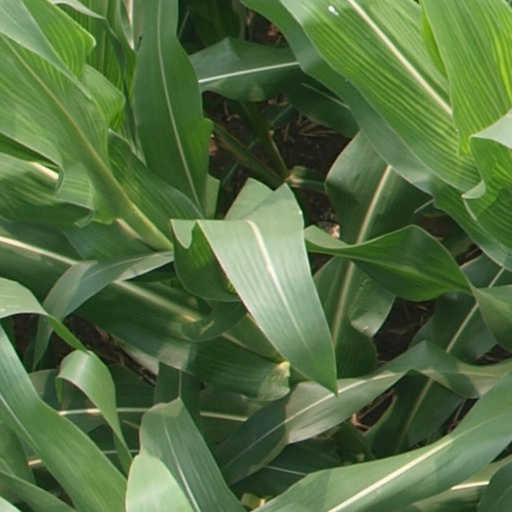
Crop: maize; corn